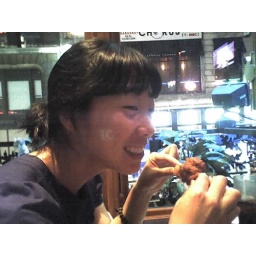
caroline eating chicken for the first time in a long time